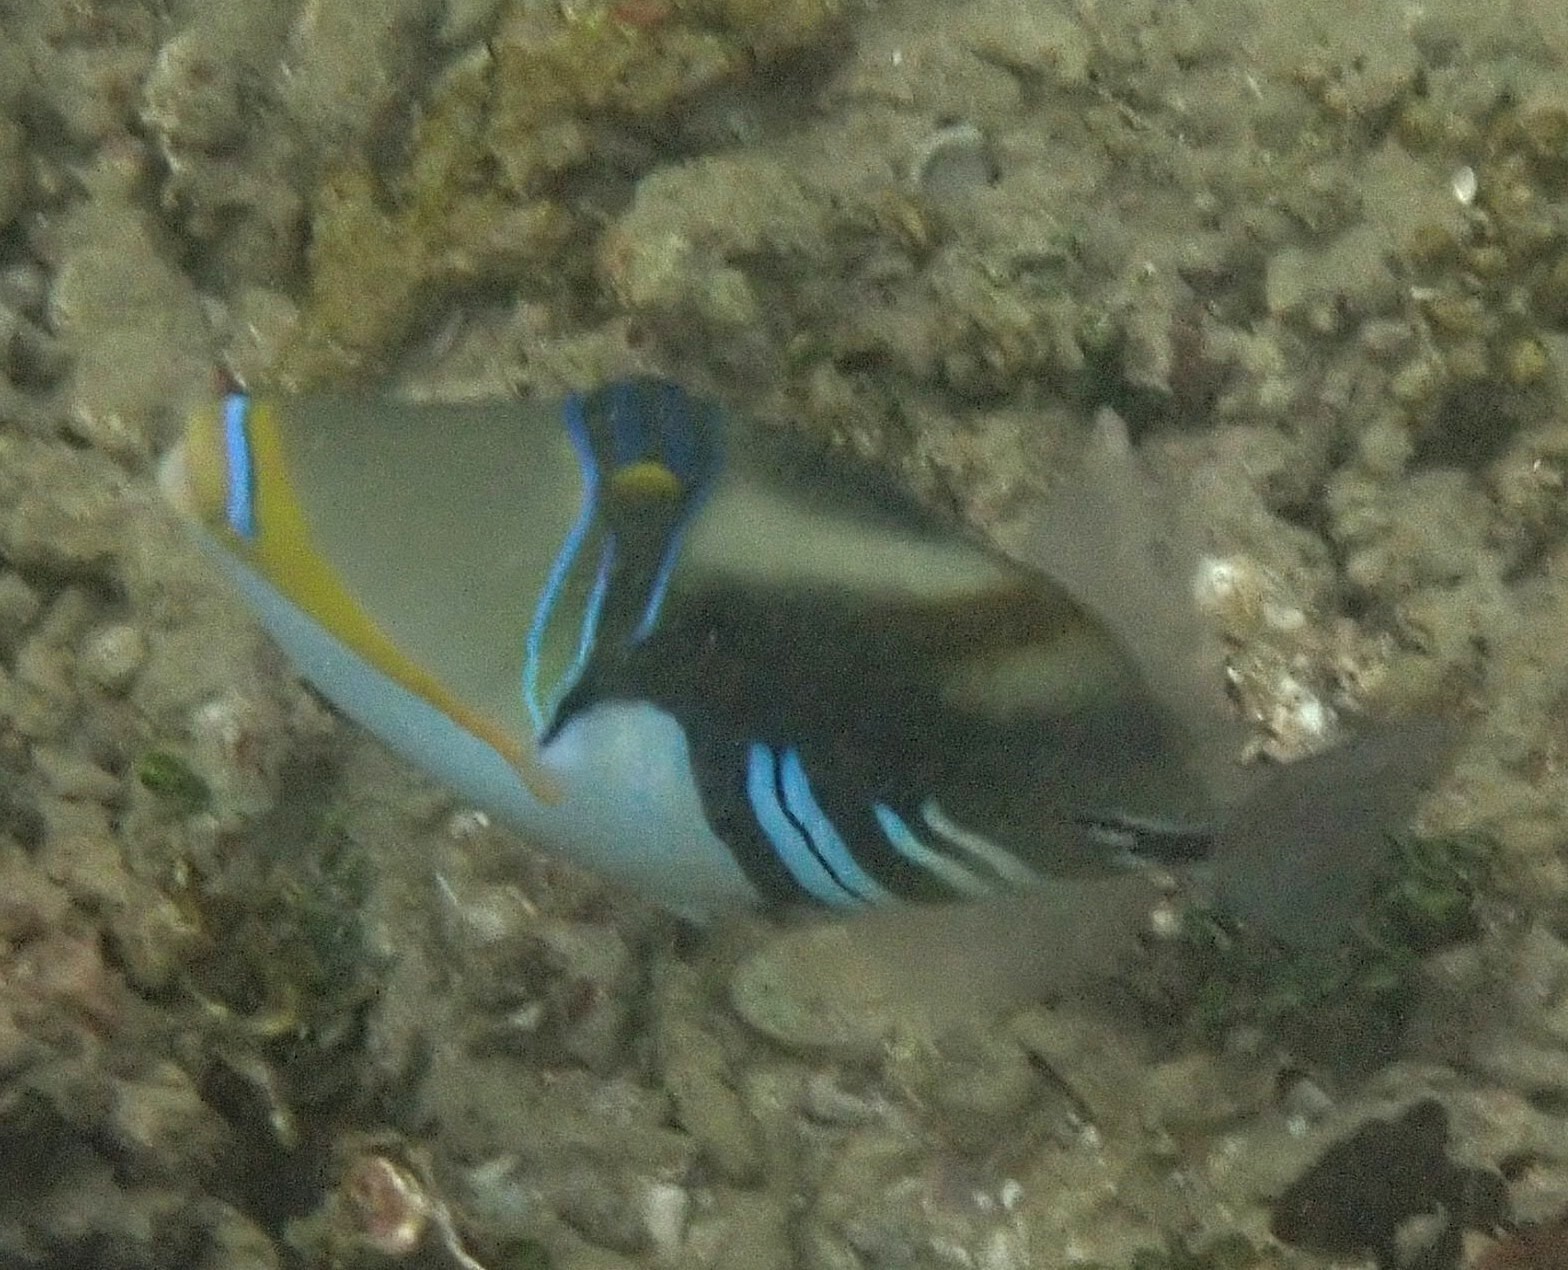
Rhinecanthus aculeatus (Lagoon Triggerfish)